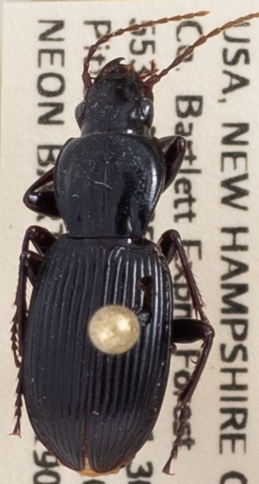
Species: Pterostichus tristis
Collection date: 2019-08-07
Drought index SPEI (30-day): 0.264
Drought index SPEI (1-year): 1.13
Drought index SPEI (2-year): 0.88